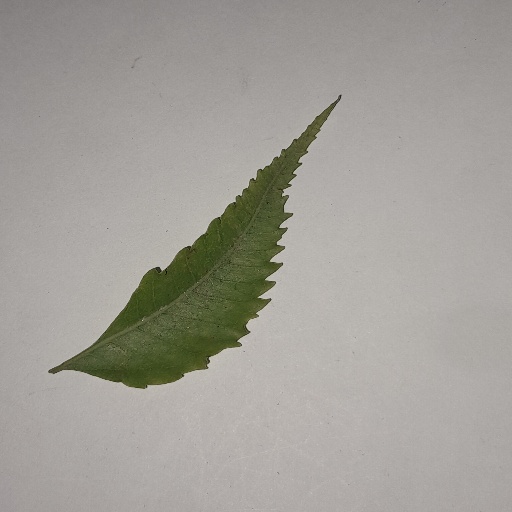
Species: Neem
Leaf condition: Yellow Leaf